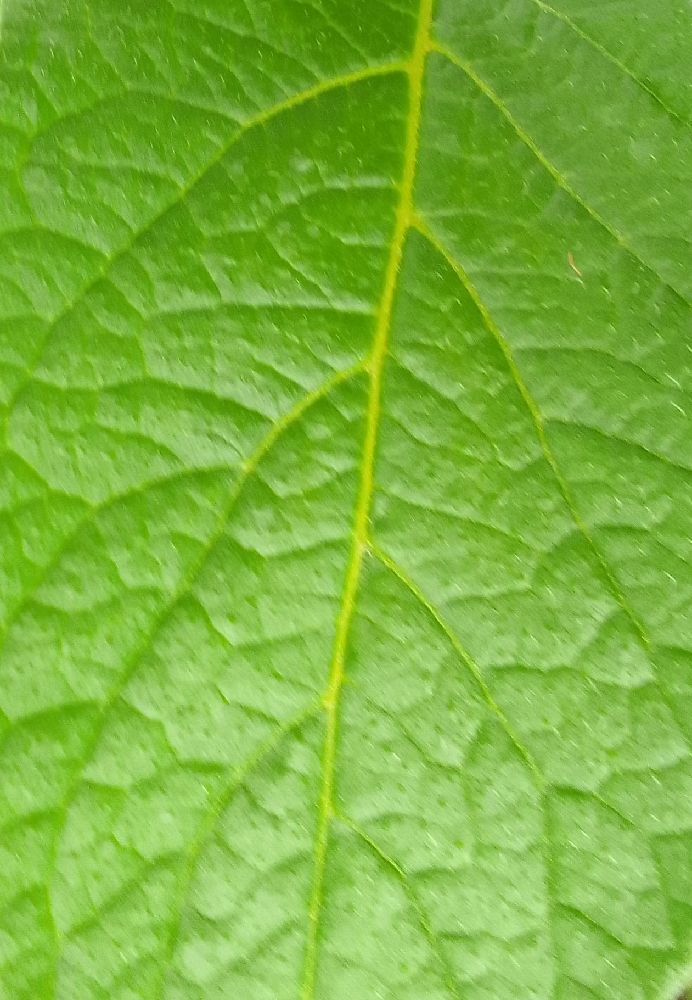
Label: Healthy